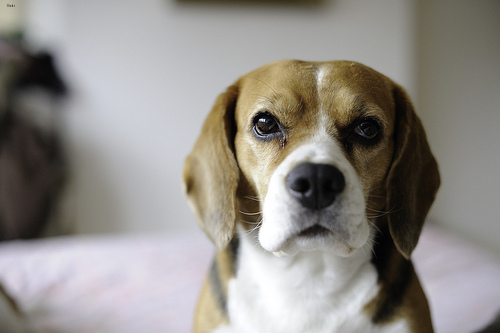
Animal: dog
Breed: beagle